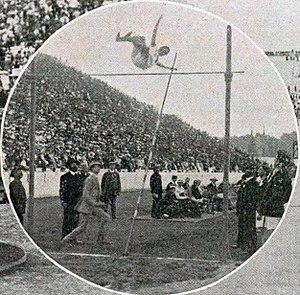
Fernand Gonder, vainqueur des Jeux Intercallaires de 1906 à Athènes.
Fernand Gonder, dit « Le Casse-cou », est un athlète français, né le 12 juin 1883 à Bordeaux, mort le 10 mars 1969 à Rochefort, premier spécialiste du saut à la perche en bambou, remplaçant dès lors la lourde perche en frêne.